Văn Điển station

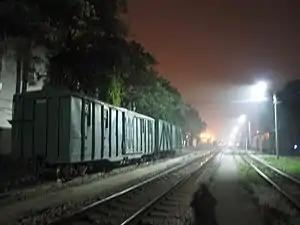

Văn Điển station is a railway station on the North–South railway (Reunification Express) in Vietnam. It serves the town of Văn Điển, a suburb of Hanoi.